Gillingham F.C.

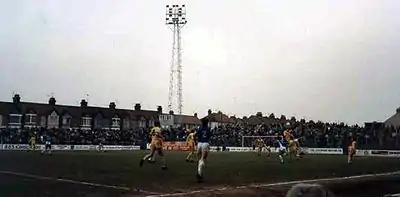
Two teams taking part in a football match, one in blue shirts and the other in yellow. Stands full of spectators are visible in the background.

In 1987, the Gills hit the headlines when, on consecutive Saturdays, they beat Southend United 8–1 and Chesterfield 10–0, the latter a club record for a Football League match. Just a few months later, however, manager Keith Peacock was controversially sacked, and within 18 months the club had fallen into Division Four. The ensuing spell in the lower division brought little success, and in the 1992–93 Division Three campaign the Gills narrowly avoided relegation to the Football Conference.